Elena Janulaitienė

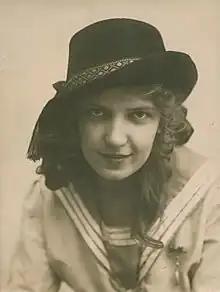
Janulaitienė in

Janulaitienė was born on 20 February 1893 likely in Bielsk Podlaski. She studied at an art school in Vilnius where her teacher was the painter Adomas Varnas. She also worked at her father's photo studio and assisted in retouching the photos. During World War I, she joined the Lithuanian Society for the Relief of War Sufferers and worked as an arts teacher at its primary school.